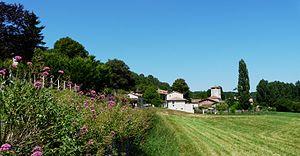
Le bourg de Bussac
Bussac est une commune française située dans le département de la Dordogne, en région Nouvelle-Aquitaine.